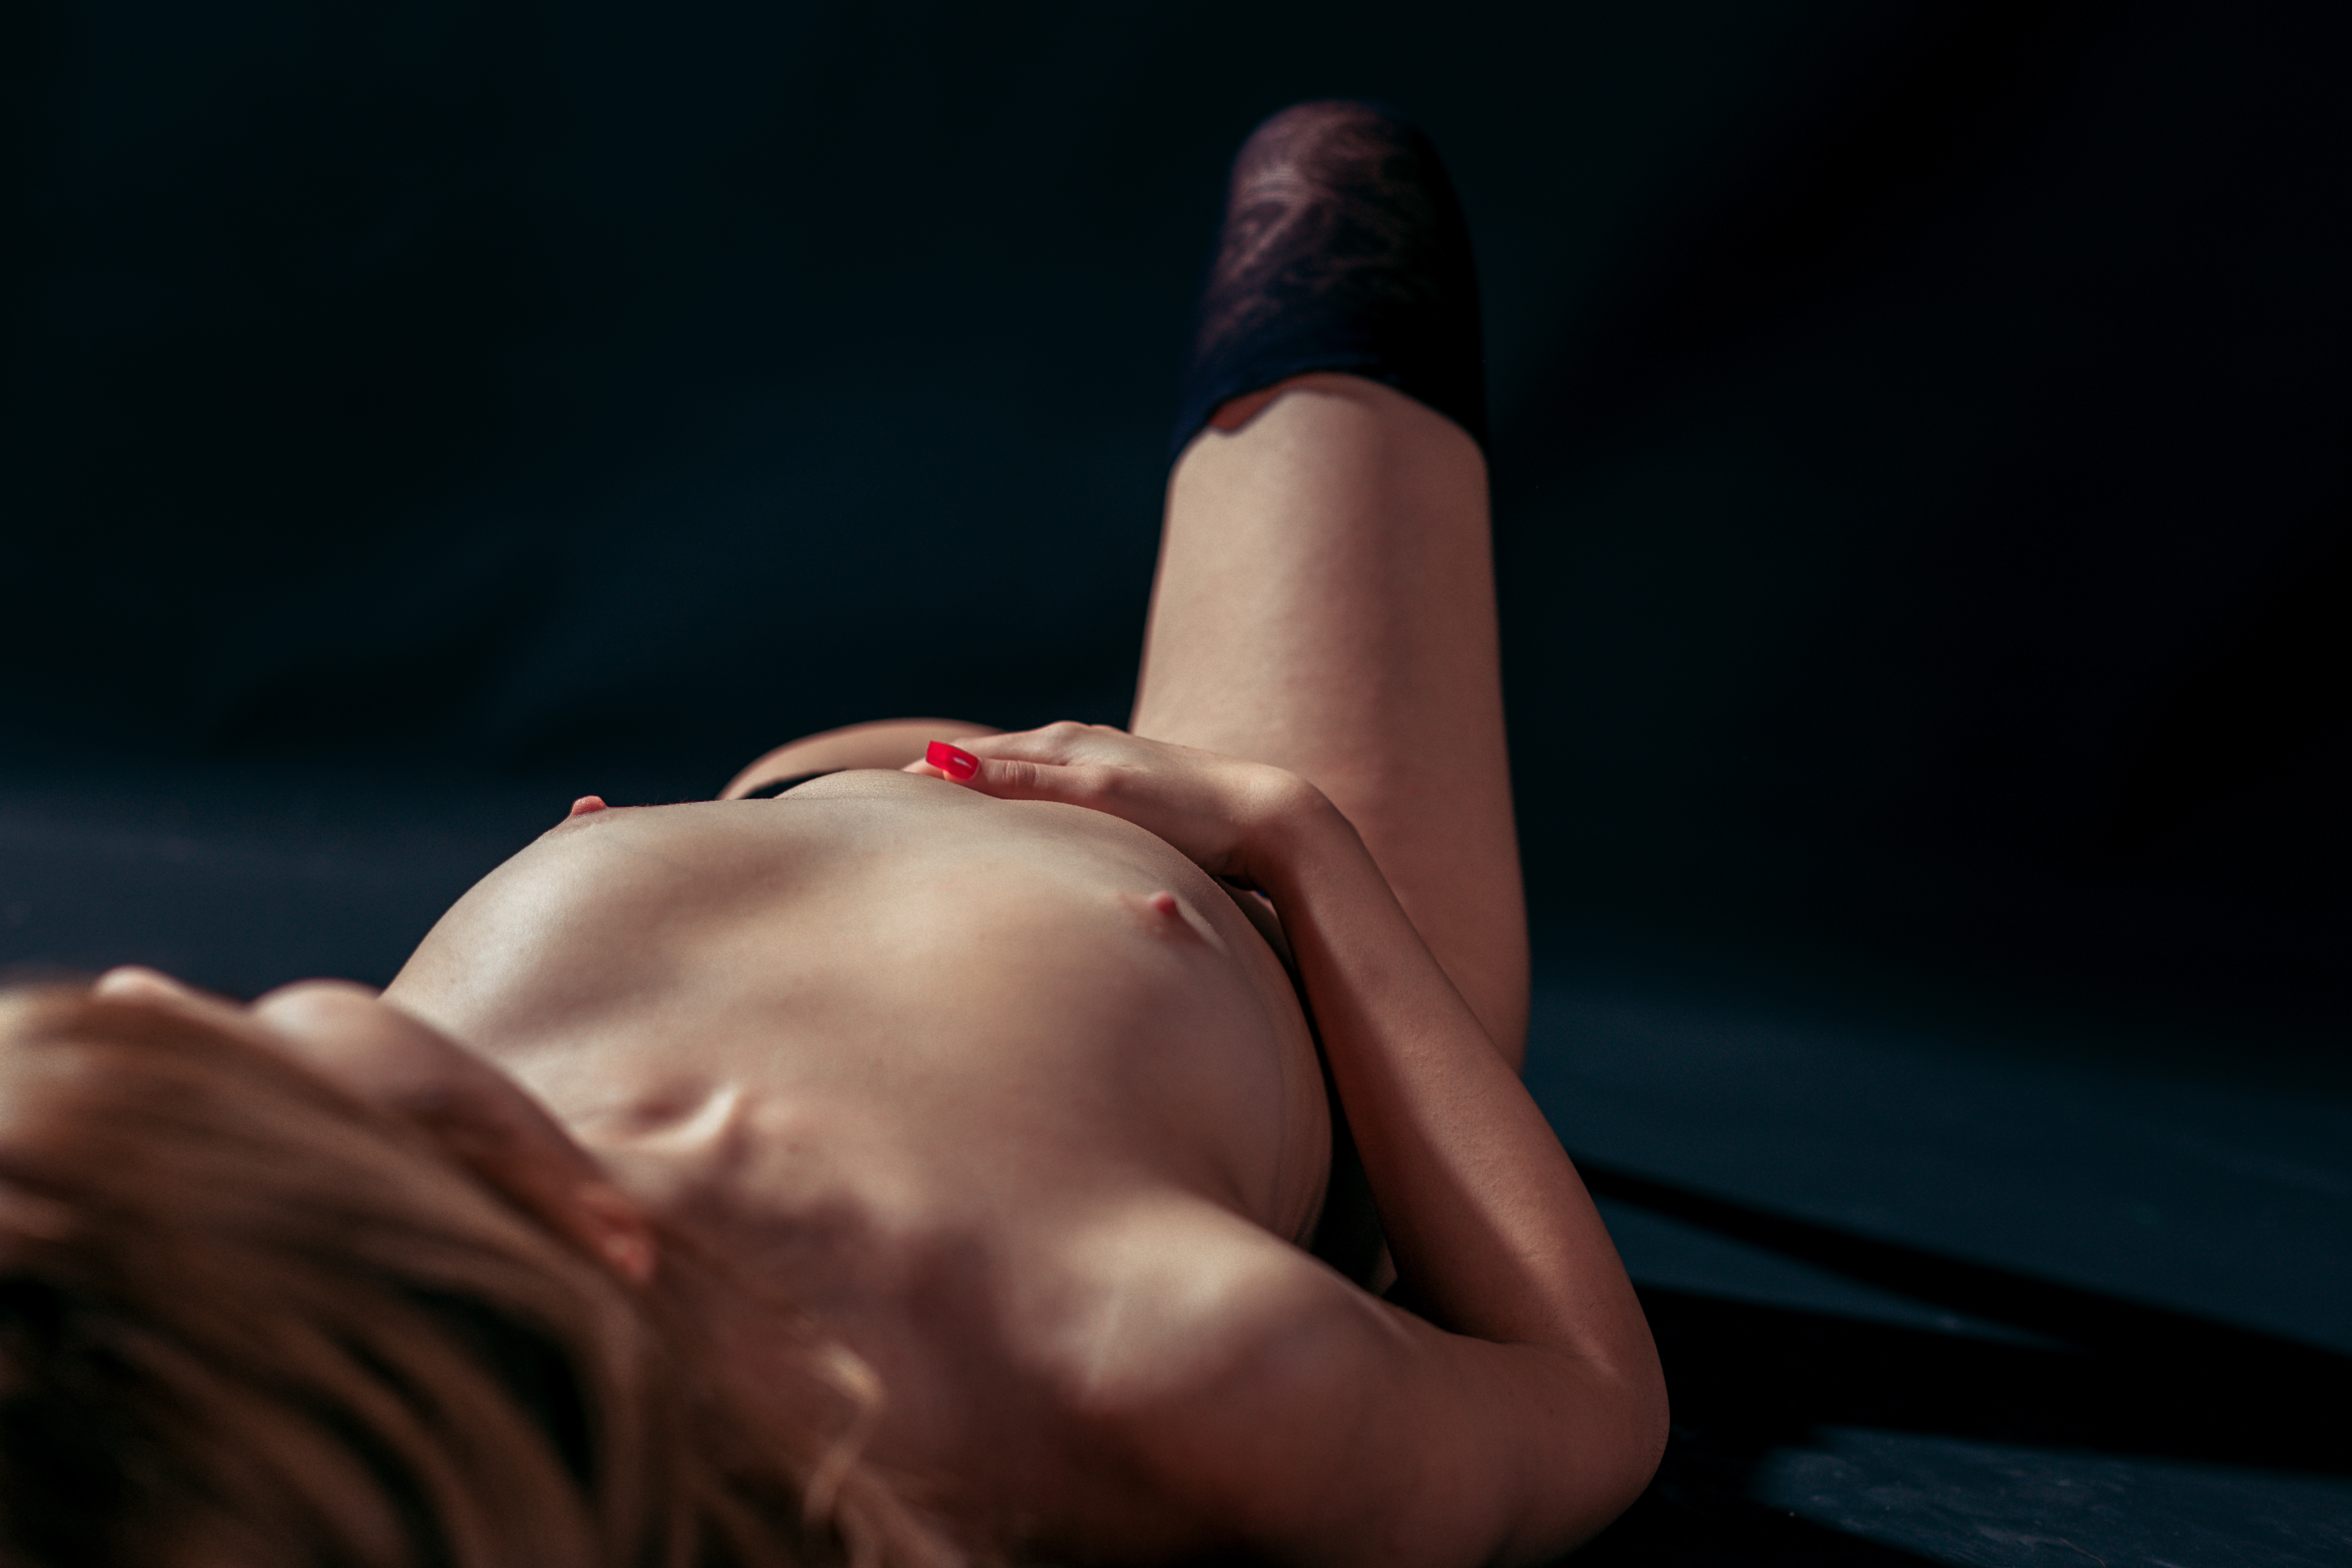
girl, model, nude, canon, sexy, shoulder, eyelash, neck, human body, flash photography, gesture, elbow, thigh, knee, chest, wrist, abdomen, undergarment, black hair, trunk, human leg, cg artwork, art model, art, foot, blond, performance art, physical fitness, sitting, darkness, performing arts, eyewear, Barechested, flesh, lingerie, leisure, sun tanning, back, nail, room, entertainment, fashion accessory, sunglasses, performance, fashion model, photo shoot